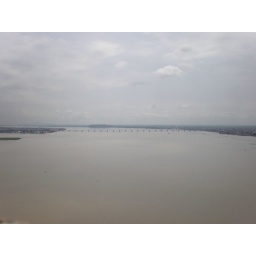
Guayaquil Las Penas- light house view towards longest bridge in Ecuador